The Porcupine

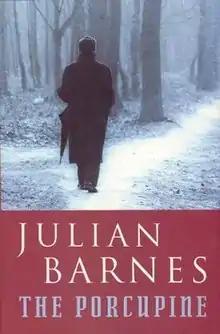
First UK edition

The Porcupine is a short novel by Julian Barnes originally published in 1992. Before its British release date the book was first published earlier that year in Bulgarian, with the title "Бодливо свинче" (Bodlivo Svinche) by Obsidian of Sofia.